Stonehenge

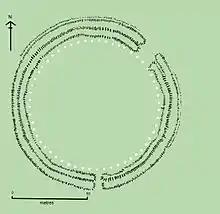
Stonehenge 1. After Cleal "et al."

The first monument consisted of a circular bank and ditch enclosure made of Late Cretaceous (Santonian Age) Seaford chalk, measuring about in diameter, with a large entrance to the north east and a smaller one to the south. It stood in open grassland on a slightly sloping spot. The builders placed the bones of deer and oxen in the bottom of the ditch, as well as some worked flint tools. The bones were considerably older than the antler picks used to dig the ditch, and the people who buried them had looked after them for some time prior to burial. The ditch was continuous but had been dug in sections, like the ditches of the earlier causewayed enclosures in the area. The chalk dug from the ditch was piled up to form the bank. This first stage is dated to around 3100 BC, after which the ditch began to silt up naturally. Within the outer edge of the enclosed area is a circle of 56 pits, each about in diameter, known as the Aubrey holes after John Aubrey, the 17th-century antiquarian who was thought to have first identified them. These pits and the bank and ditch together are known as the Palisade or Gate Ditch. The pits may have contained standing timbers creating a timber circle, although there is no excavated evidence of them. A recent excavation has suggested that the Aubrey Holes may have originally been used to erect a bluestone circle. If this were the case, it would advance the earliest known stone structure at the monument by some 500 years.